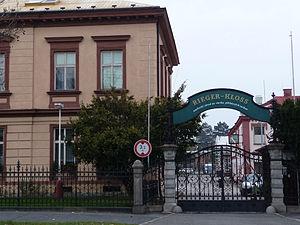
Rieger Orgelbau est une entreprise de facture d'orgue autrichienne fondée par Franz Rieger en 1845 à Jägerndorf, devenu aujourd'hui Krnov en République tchèque. Elle a aujourd'hui son siège à Schwarzach, tandis qu'elle conserve un autre atelier à Krnov.